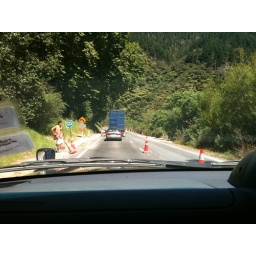
14 January 2011On the way to Stratford for a horse show, road works in the Awakino Gorge.